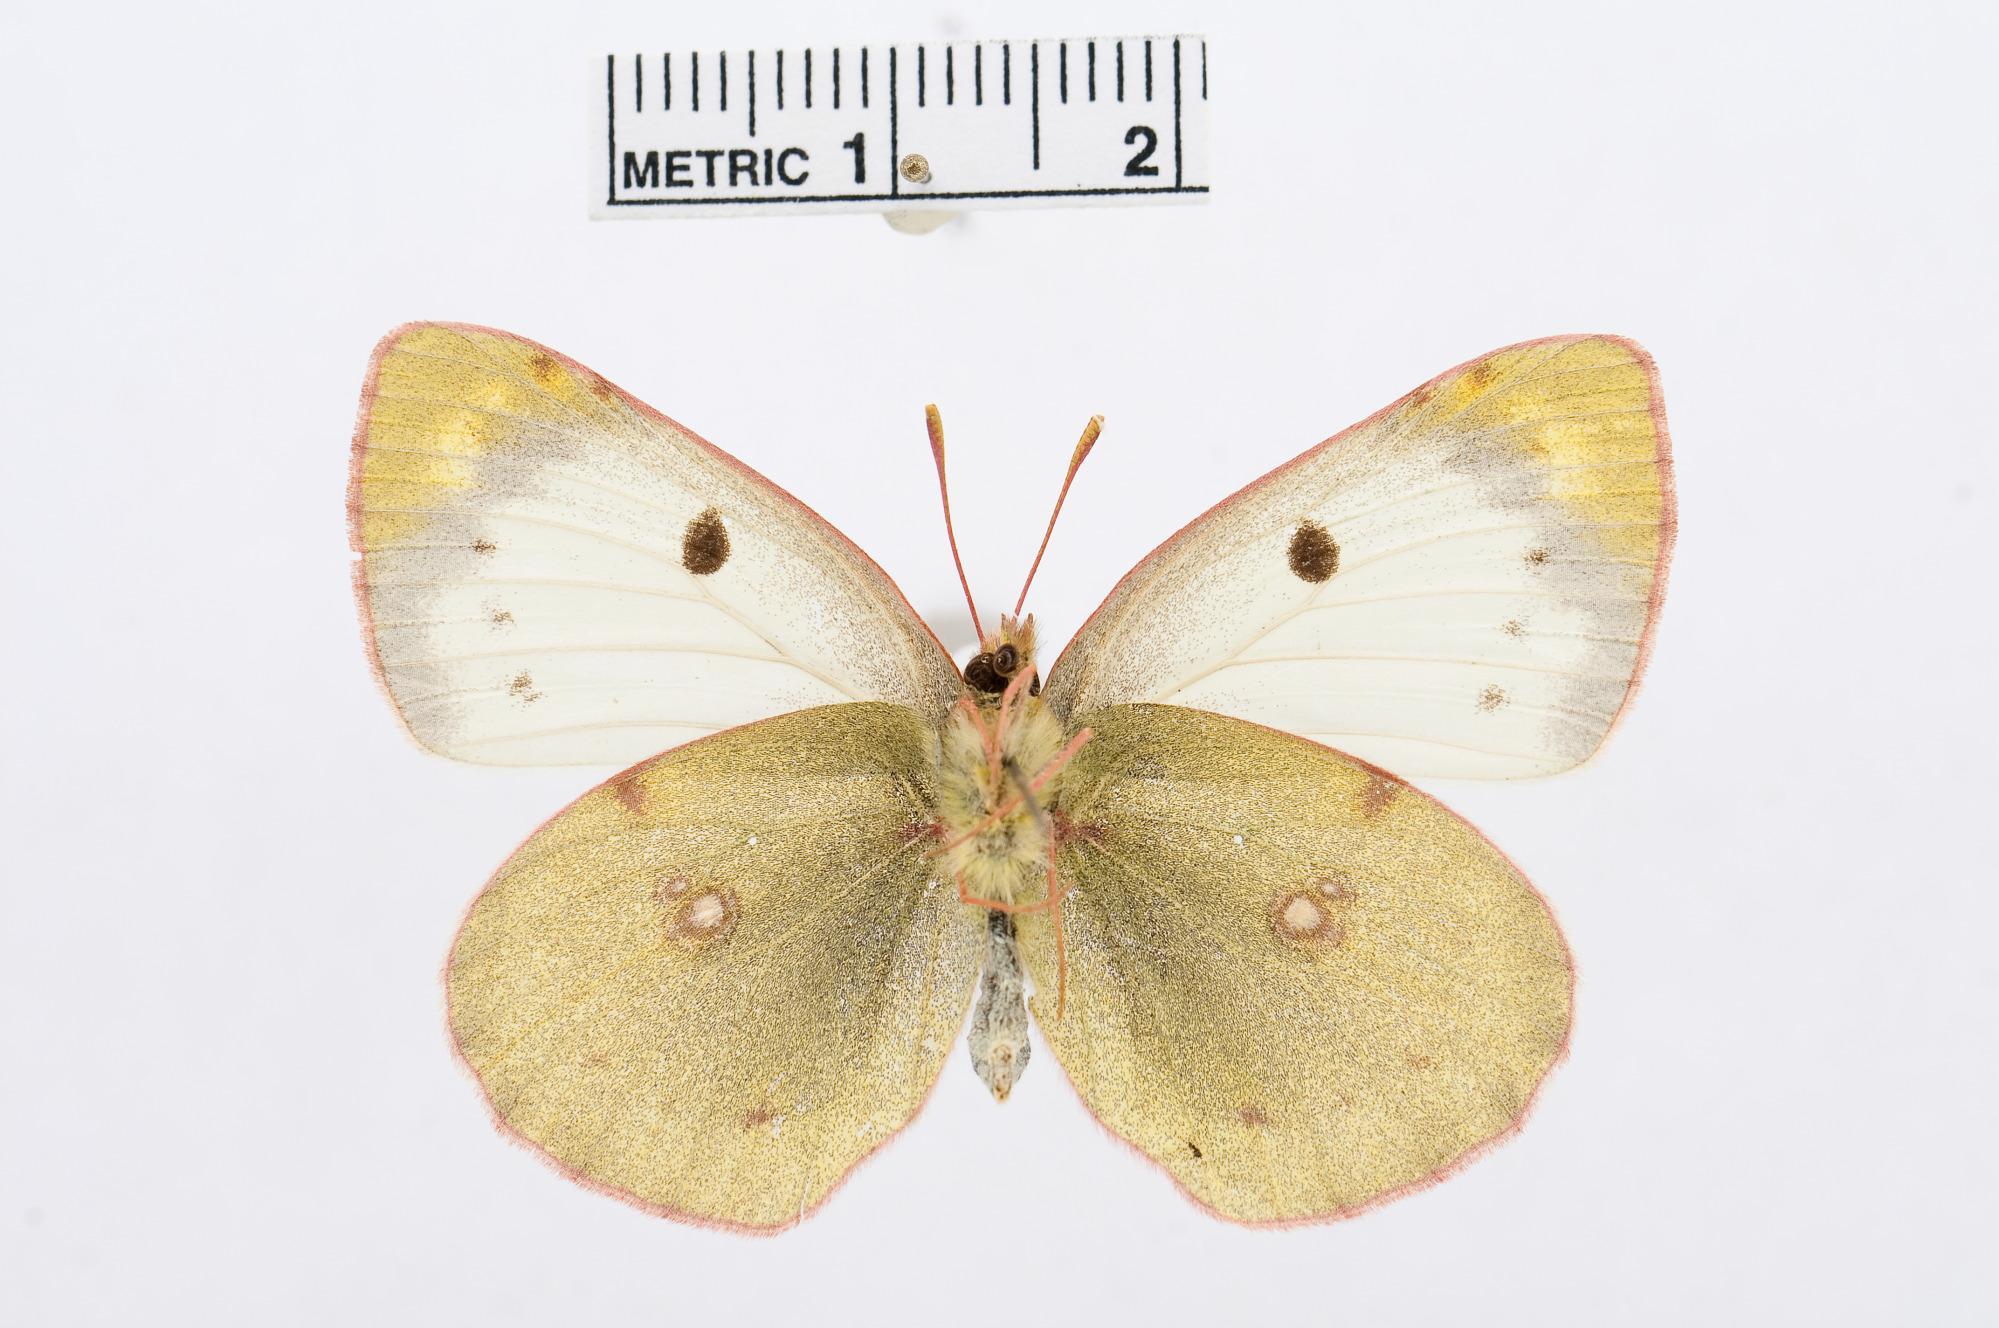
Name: Colias hyale
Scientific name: Colias hyale
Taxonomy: Animalia, Arthropoda, Hexapoda, Insecta, Lepidoptera, Pieridae, Coliadinae